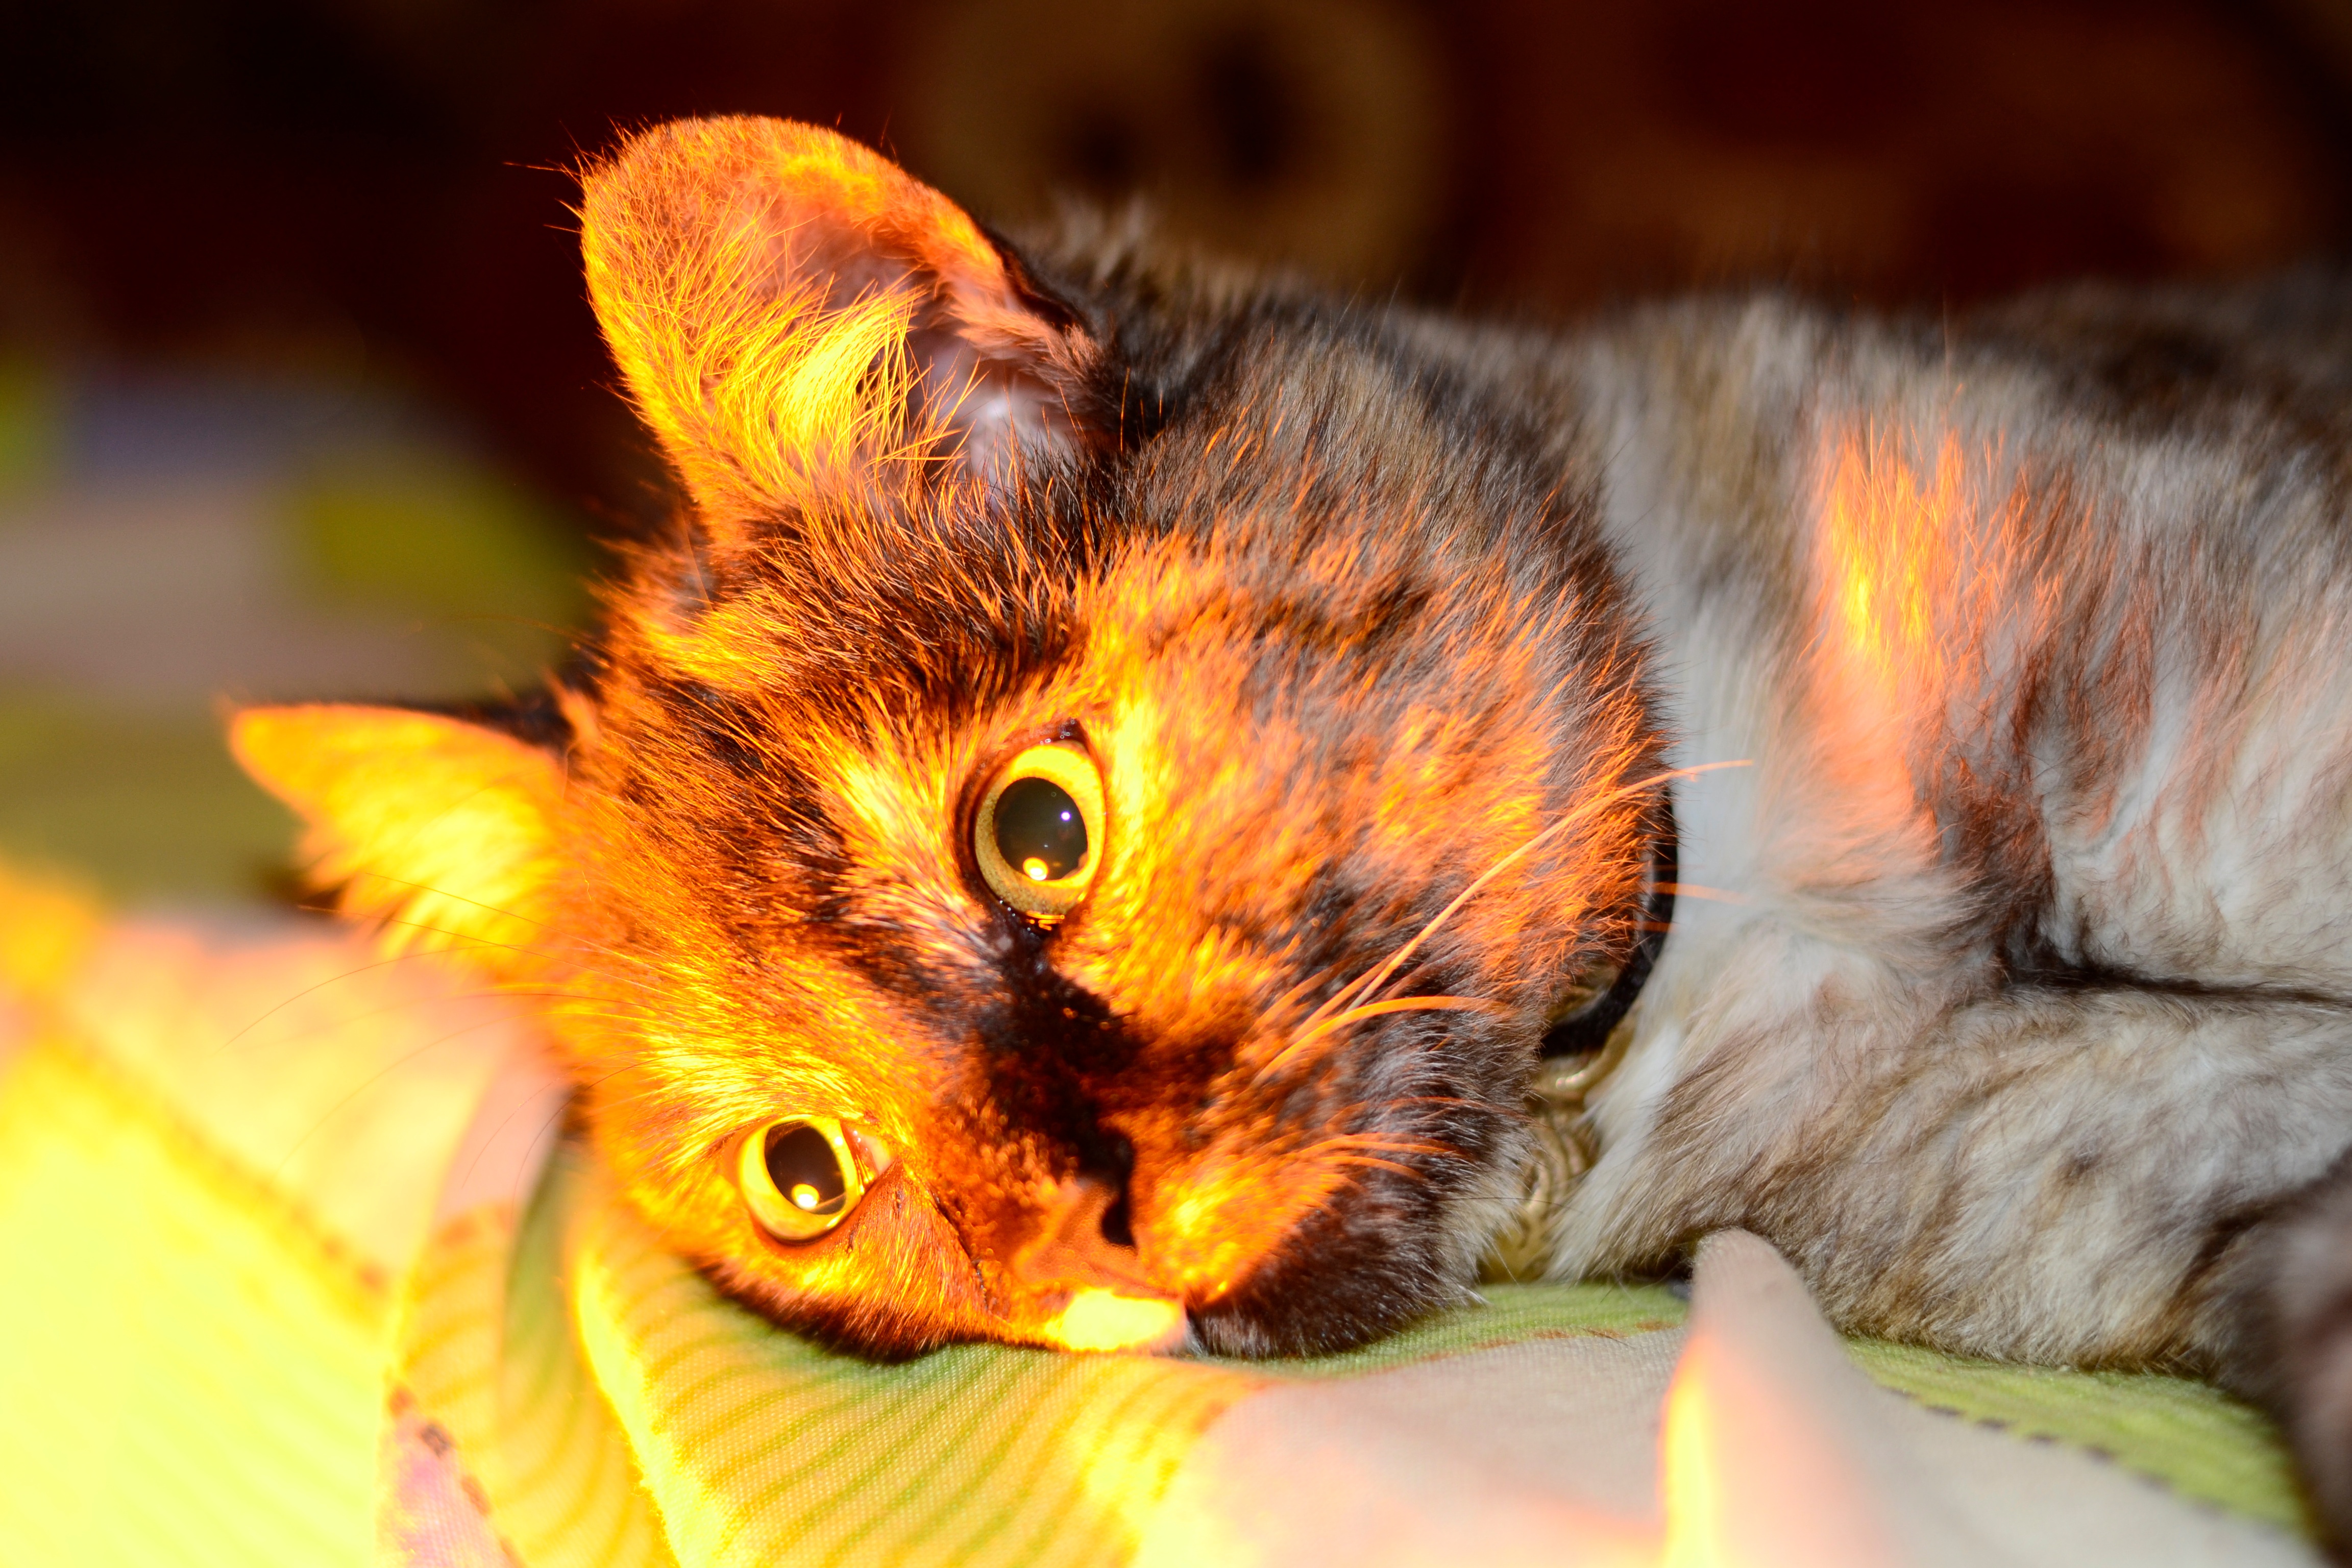
flower, kitten, cat, mammal, close up, whiskers, eye, vertebrate, macro photography, small to medium sized cats, cat like mammal